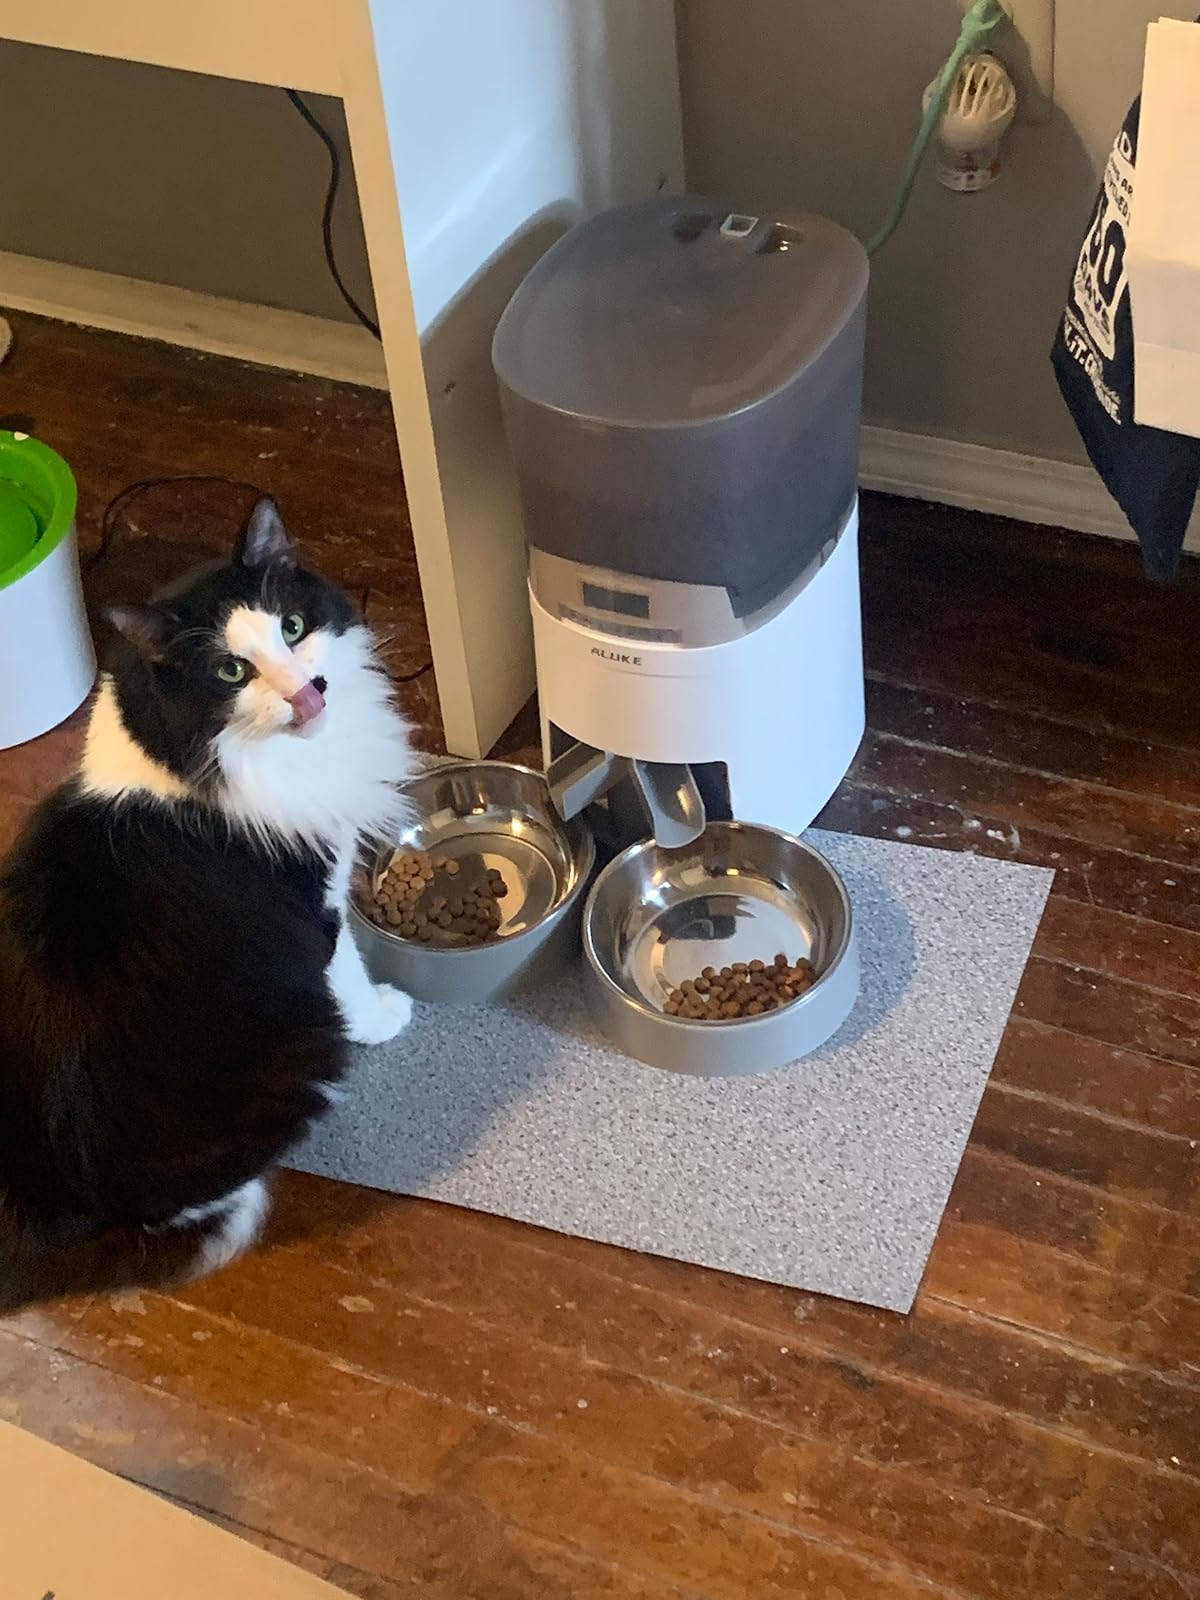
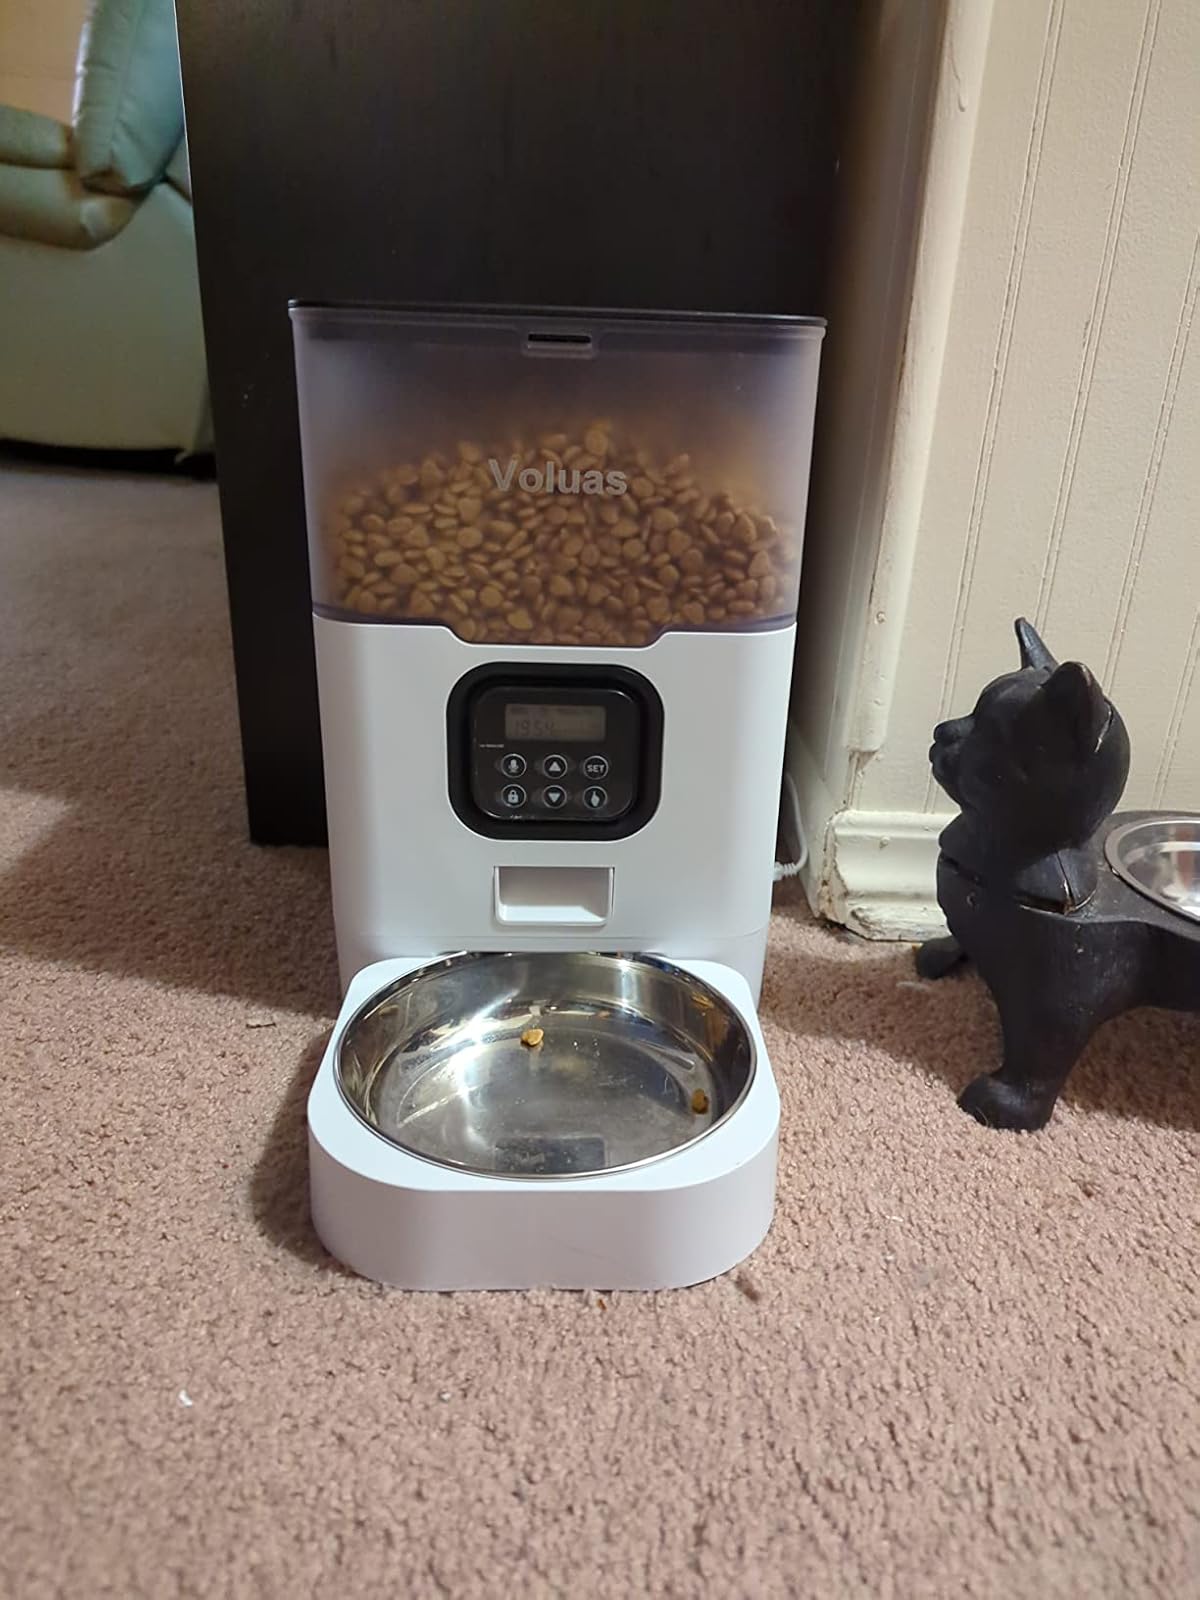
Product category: items_feeder
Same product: no